Medina

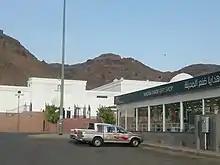
Three of the Seven Mosques at the site of the Battle of the Trench were combined into the modern Masjid al-Fath, here pictured with Jabal Sal'aa in the background and a shop selling local goods in the foreground.

In the year 625, Abu Sufyan ibn Harb, a senior chieftain of Mecca who later converted to Islam, led a Meccan force against Medina. Muhammad marched out to meet the Qurayshi army with an estimated 1,000 troops, but just as the army approached the battlefield, 300 men under 'Abd Allah ibn Ubayy withdrew, dealing a severe blow to the Muslim army's morale. Muhammad continued marching with his now 700-strong force and ordered a group of 50 archers to climb a small hill, now called "Jabal ar-Rummaah" (The Archers' Hill) to keep an eye on the Meccan's cavalry and to provide protection to the rear of the Muslim's army. As the battle heated up, the Meccans were forced to retreat. The frontline was pushed further and further away from the archers and foreseeing the battle to be a victory for the Muslims, the archers decided to leave their posts to pursue the retreating Meccans. A small party, however, stayed behind; pleading the rest to not disobey Muhammad's orders.